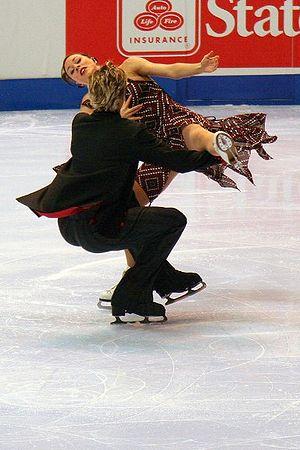
Nathalie Péchalat, née le 22 décembre 1983 à Rouen est une danseuse sur glace française, présidente de la Fédération française des sports de glace depuis mars 2020.
Fabian Bourzat, est un patineur artistique français de danse sur glace. Avec sa partenaire Nathalie Péchalat, ils sont double médaillés de bronze aux championnats du monde, doubles champions d'Europe et quintuples champions de France